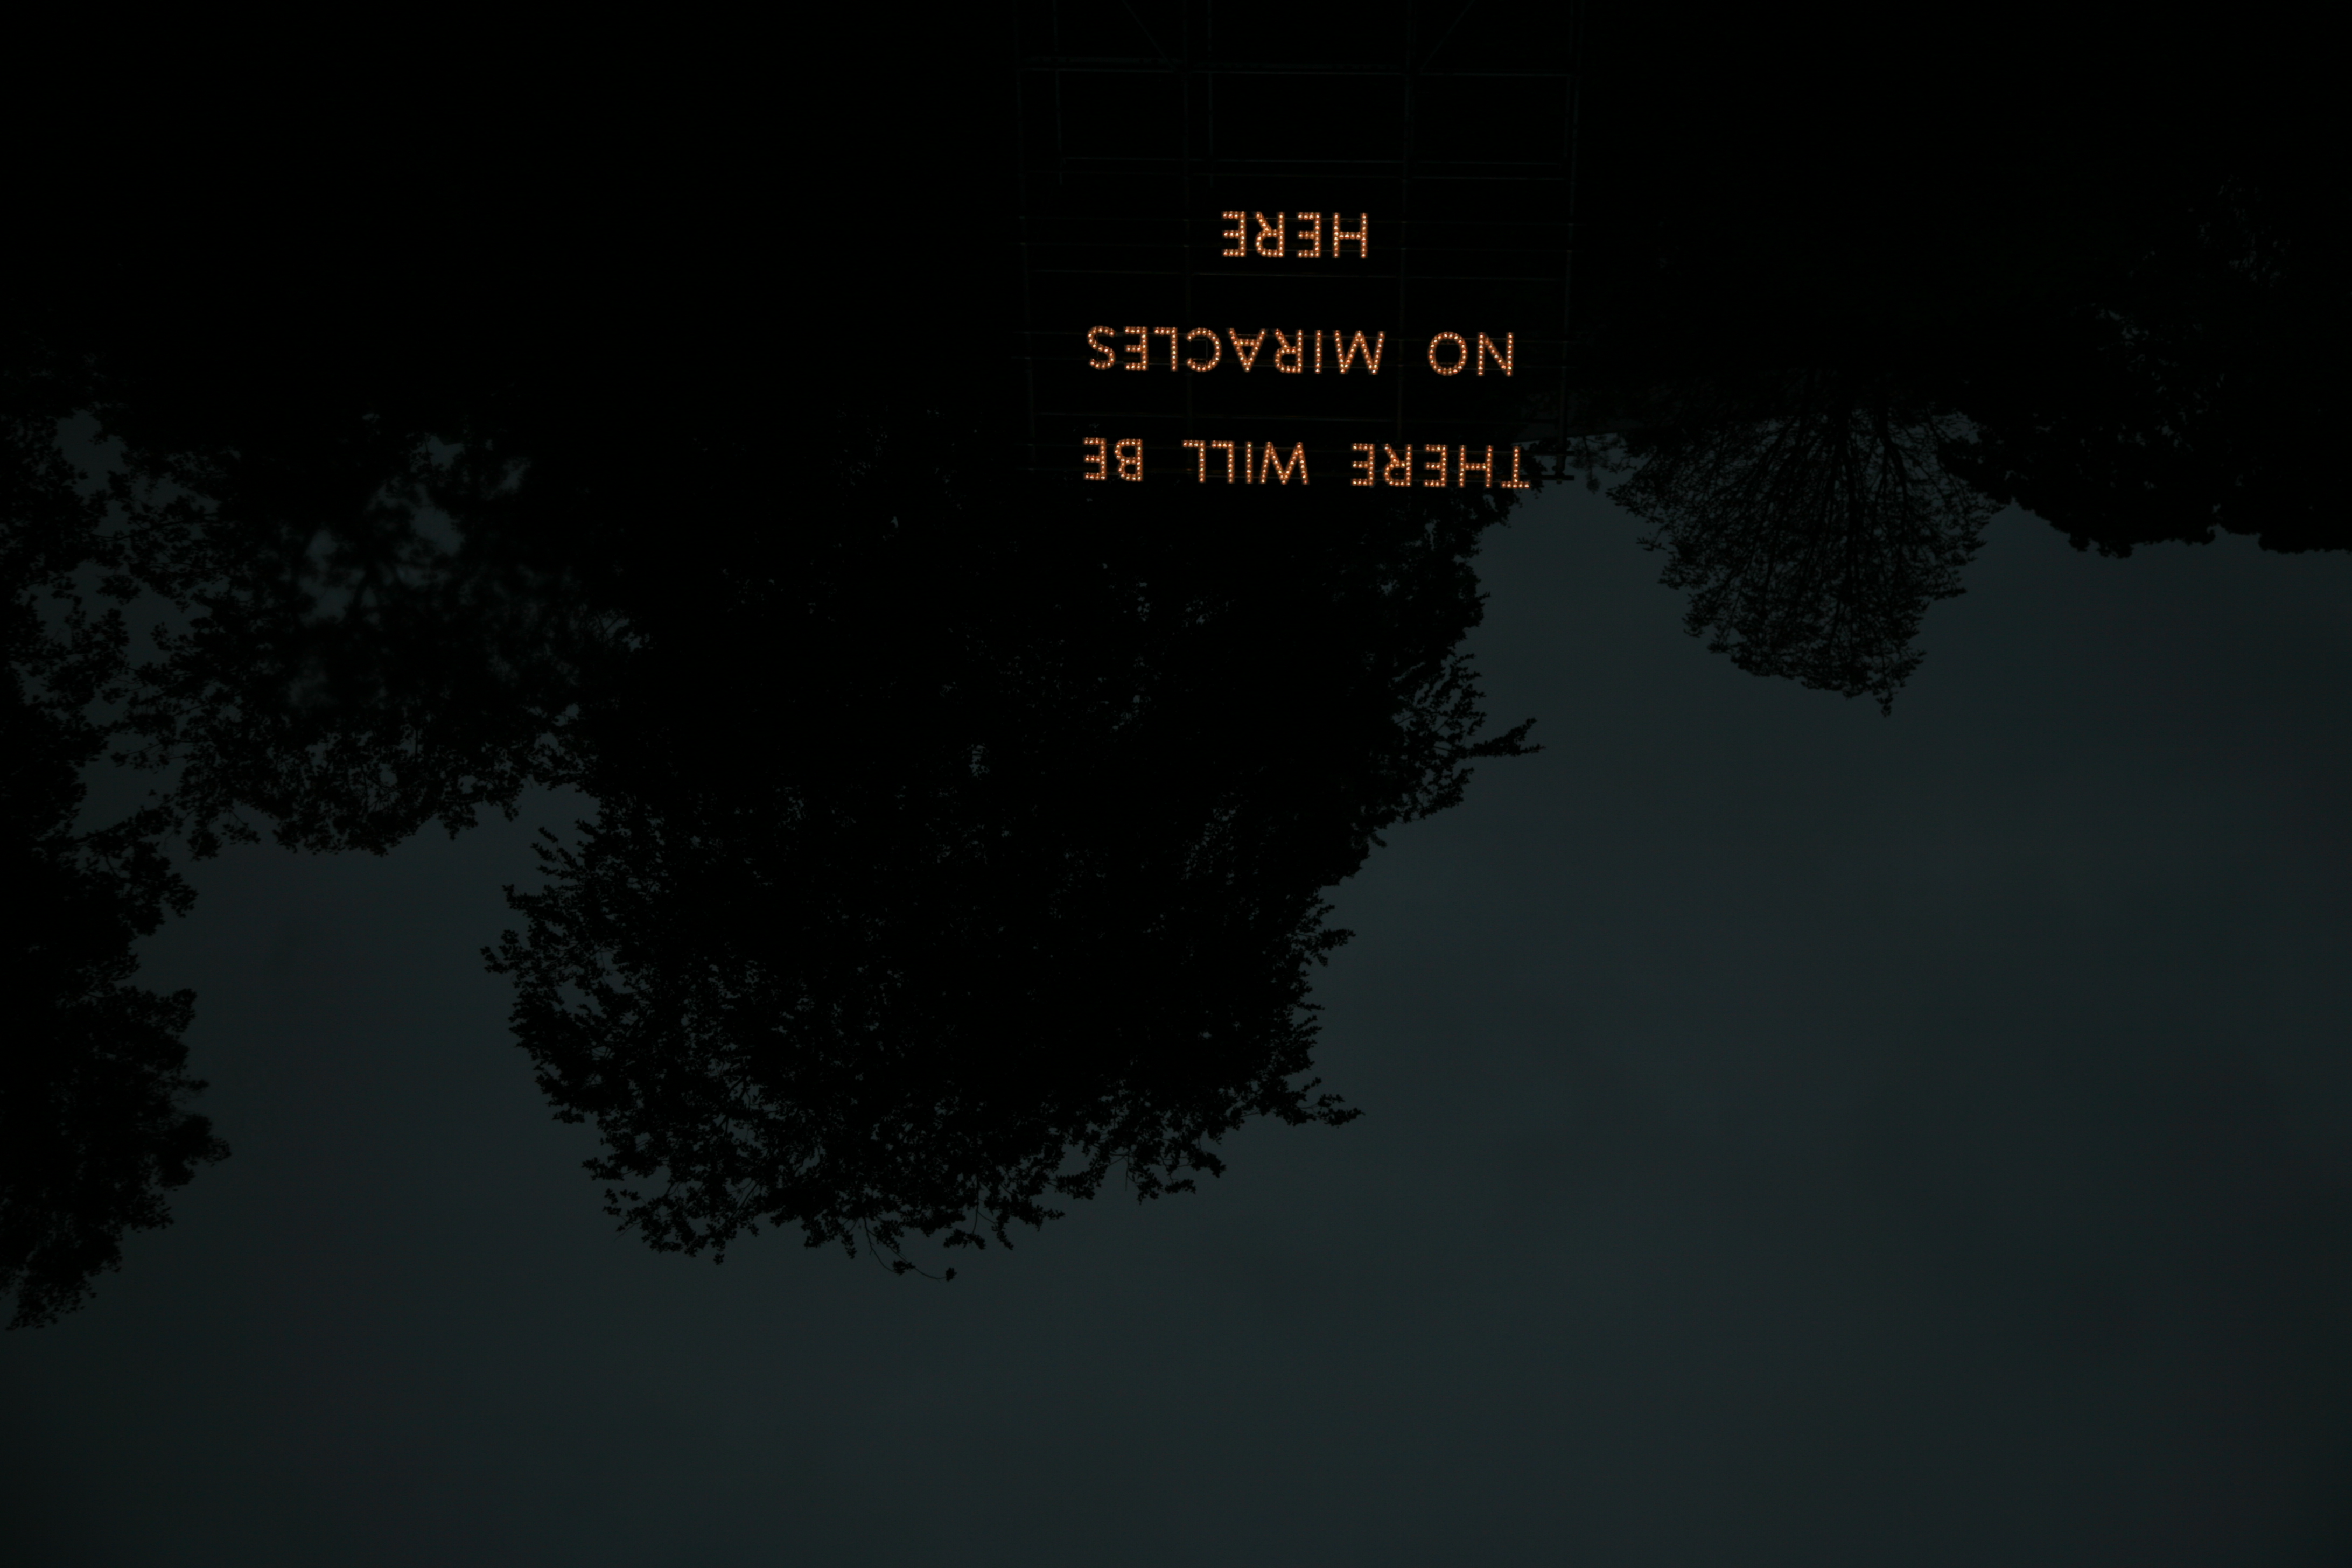
black and white, sky, night, sunlight, atmosphere, paris, france, park, darkness, garden, moonlight, art, parc, kunst, installation, parque, midnight, parco, screenshot, miracle, parigi, nuitblanche, parijs, whitenight, pary, butteschaumont, nathancoley, monochrome photography, computer wallpaper